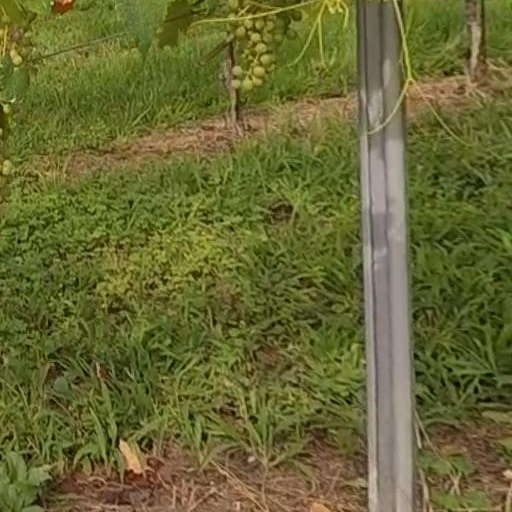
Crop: grape